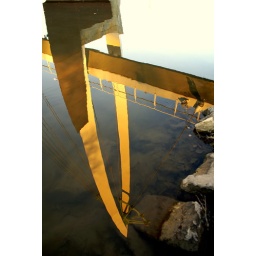
bridge in water